Naked Tango

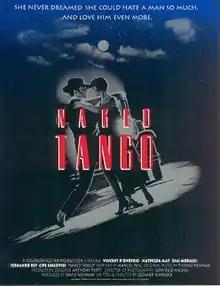
UK VHS sleeve

Naked Tango is a 1990 erotic drama film. An Argentine-international co-production, it was written and directed by Leonard Schrader, and stars Vincent D'Onofrio, Mathilda May, Esai Morales and Fernando Rey. The choreography was created by Carlos Rivarola.